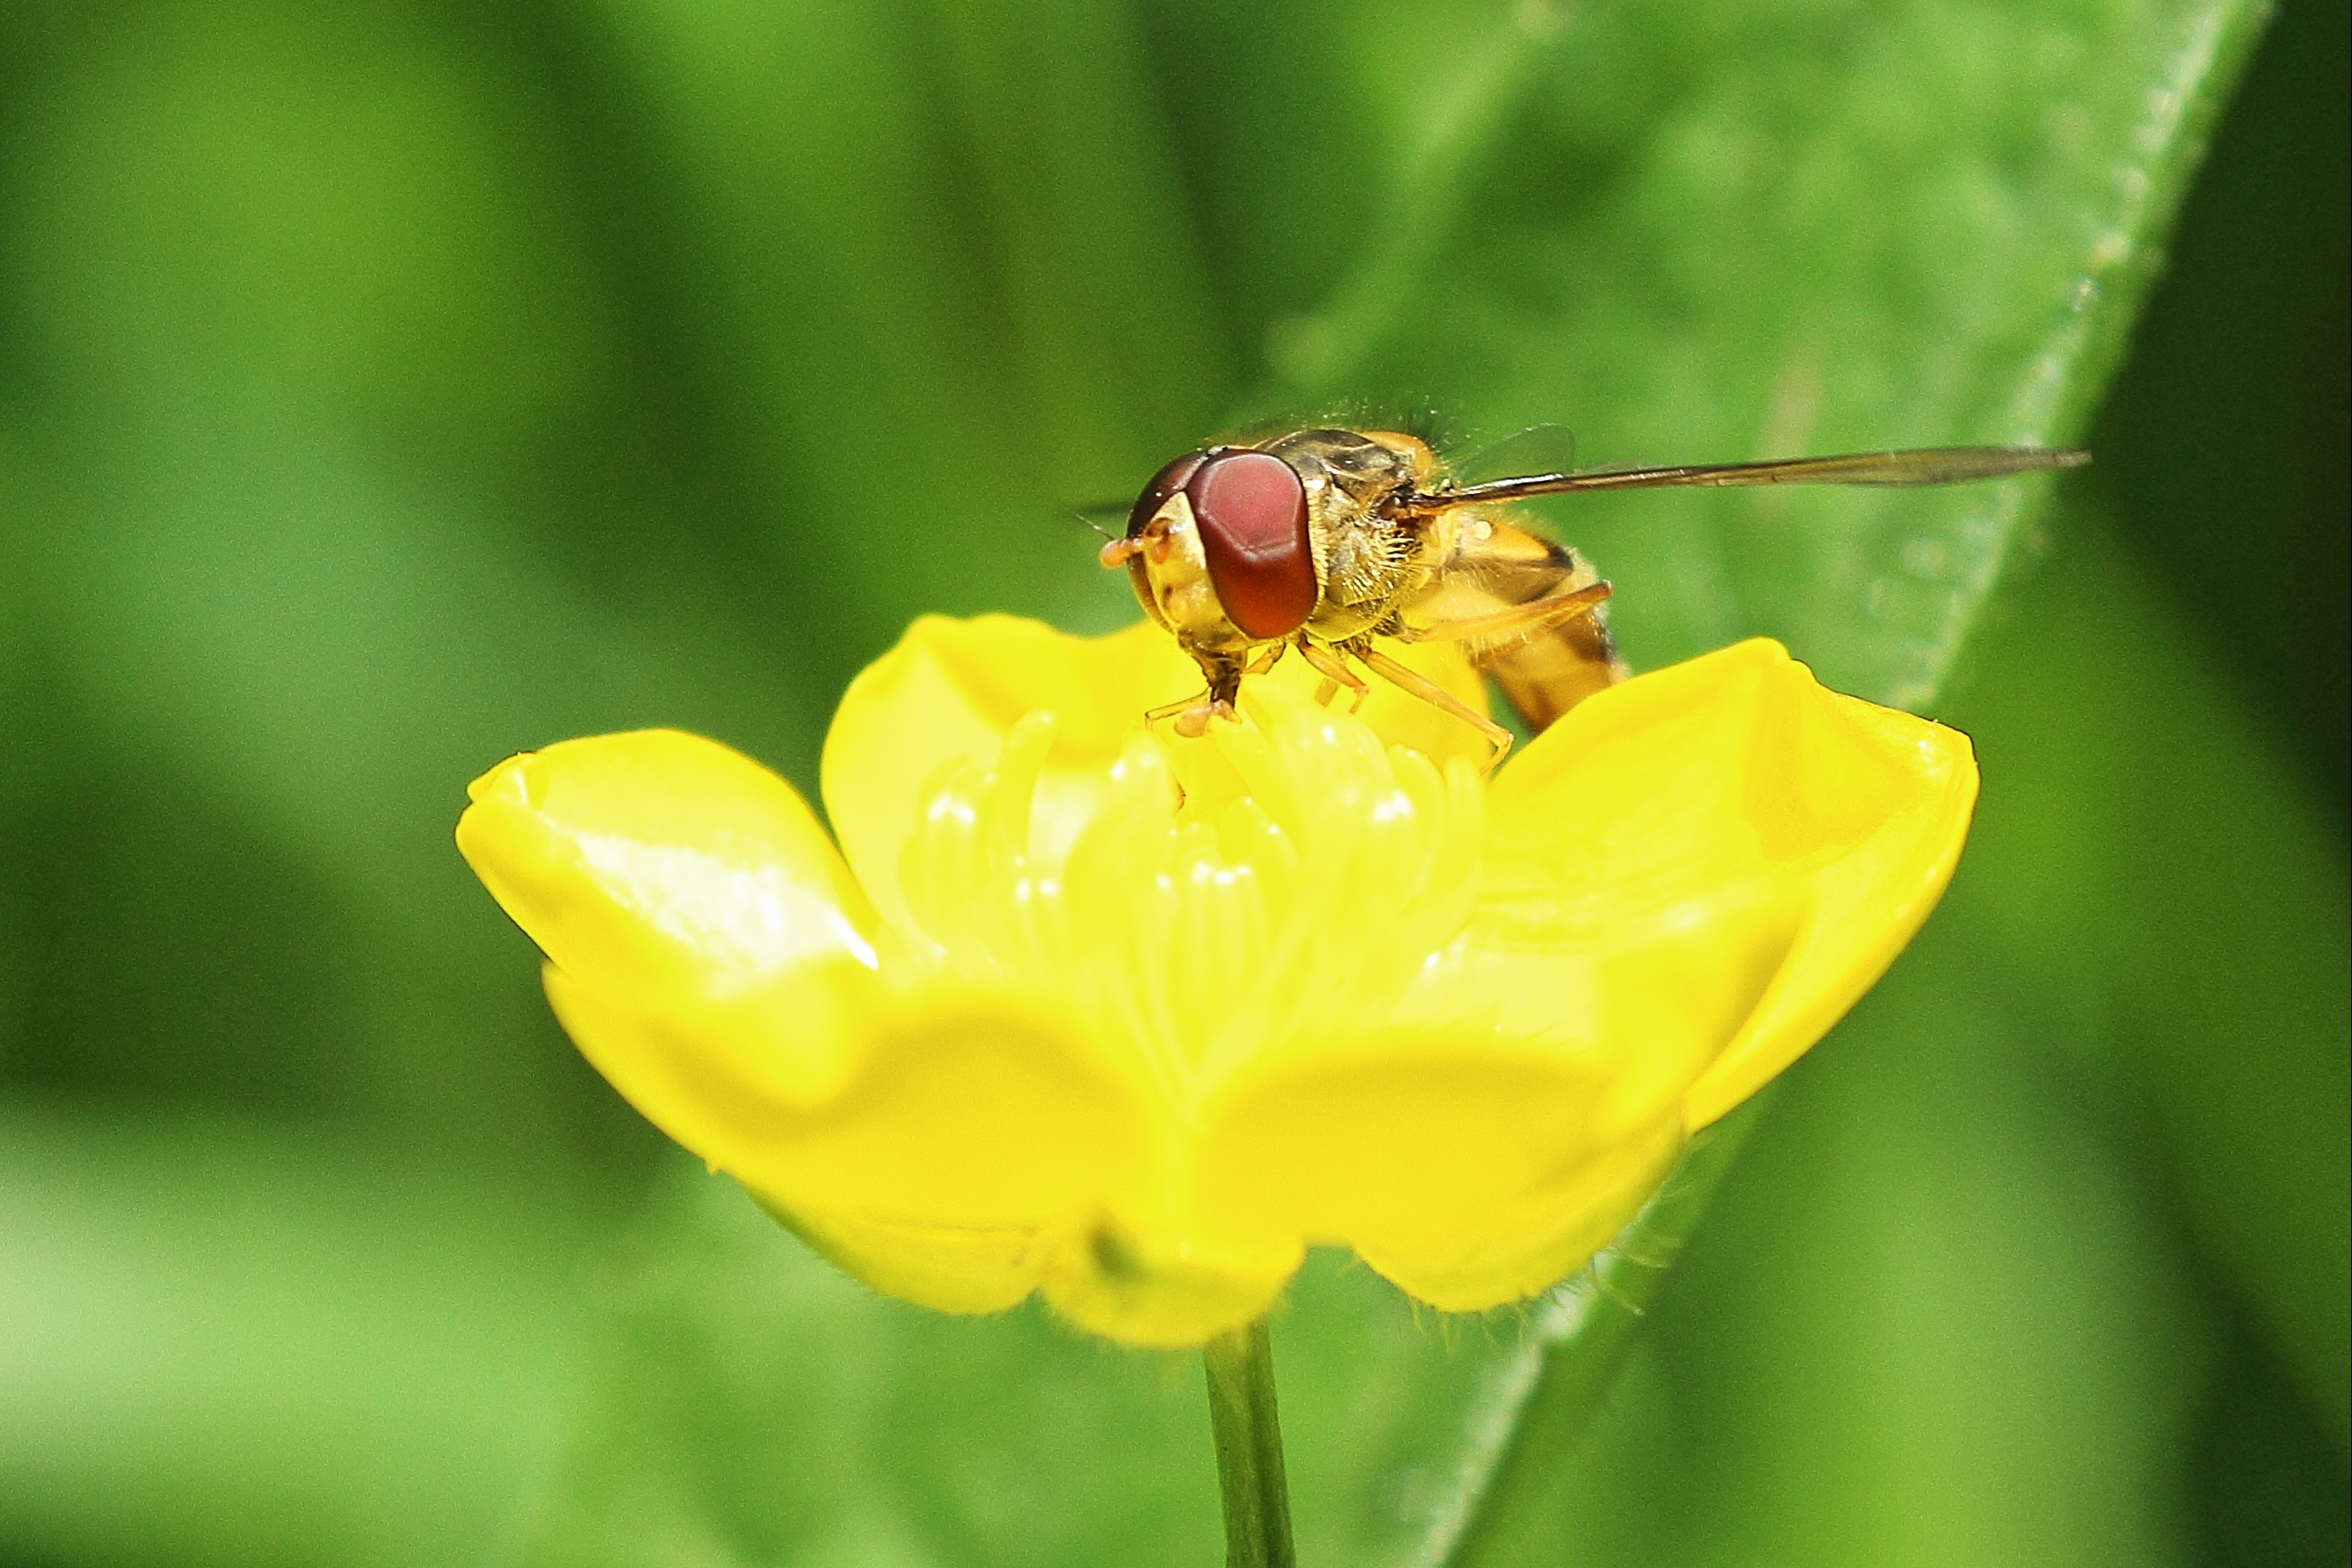
nature, blossom, plant, photography, meadow, flower, petal, bloom, pollen, insect, macro, yellow, flora, fauna, wild flower, invertebrate, close up, hoverfly, bee, buttercup, nectar, macro photography, public record, flowering plant, honey bee, plant stem, membrane winged insect